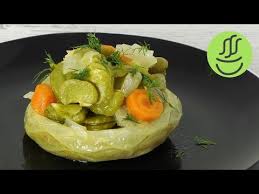
Yemek: enginar